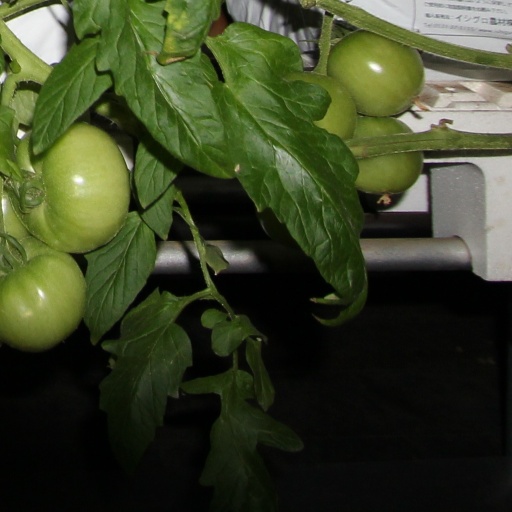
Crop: tomato